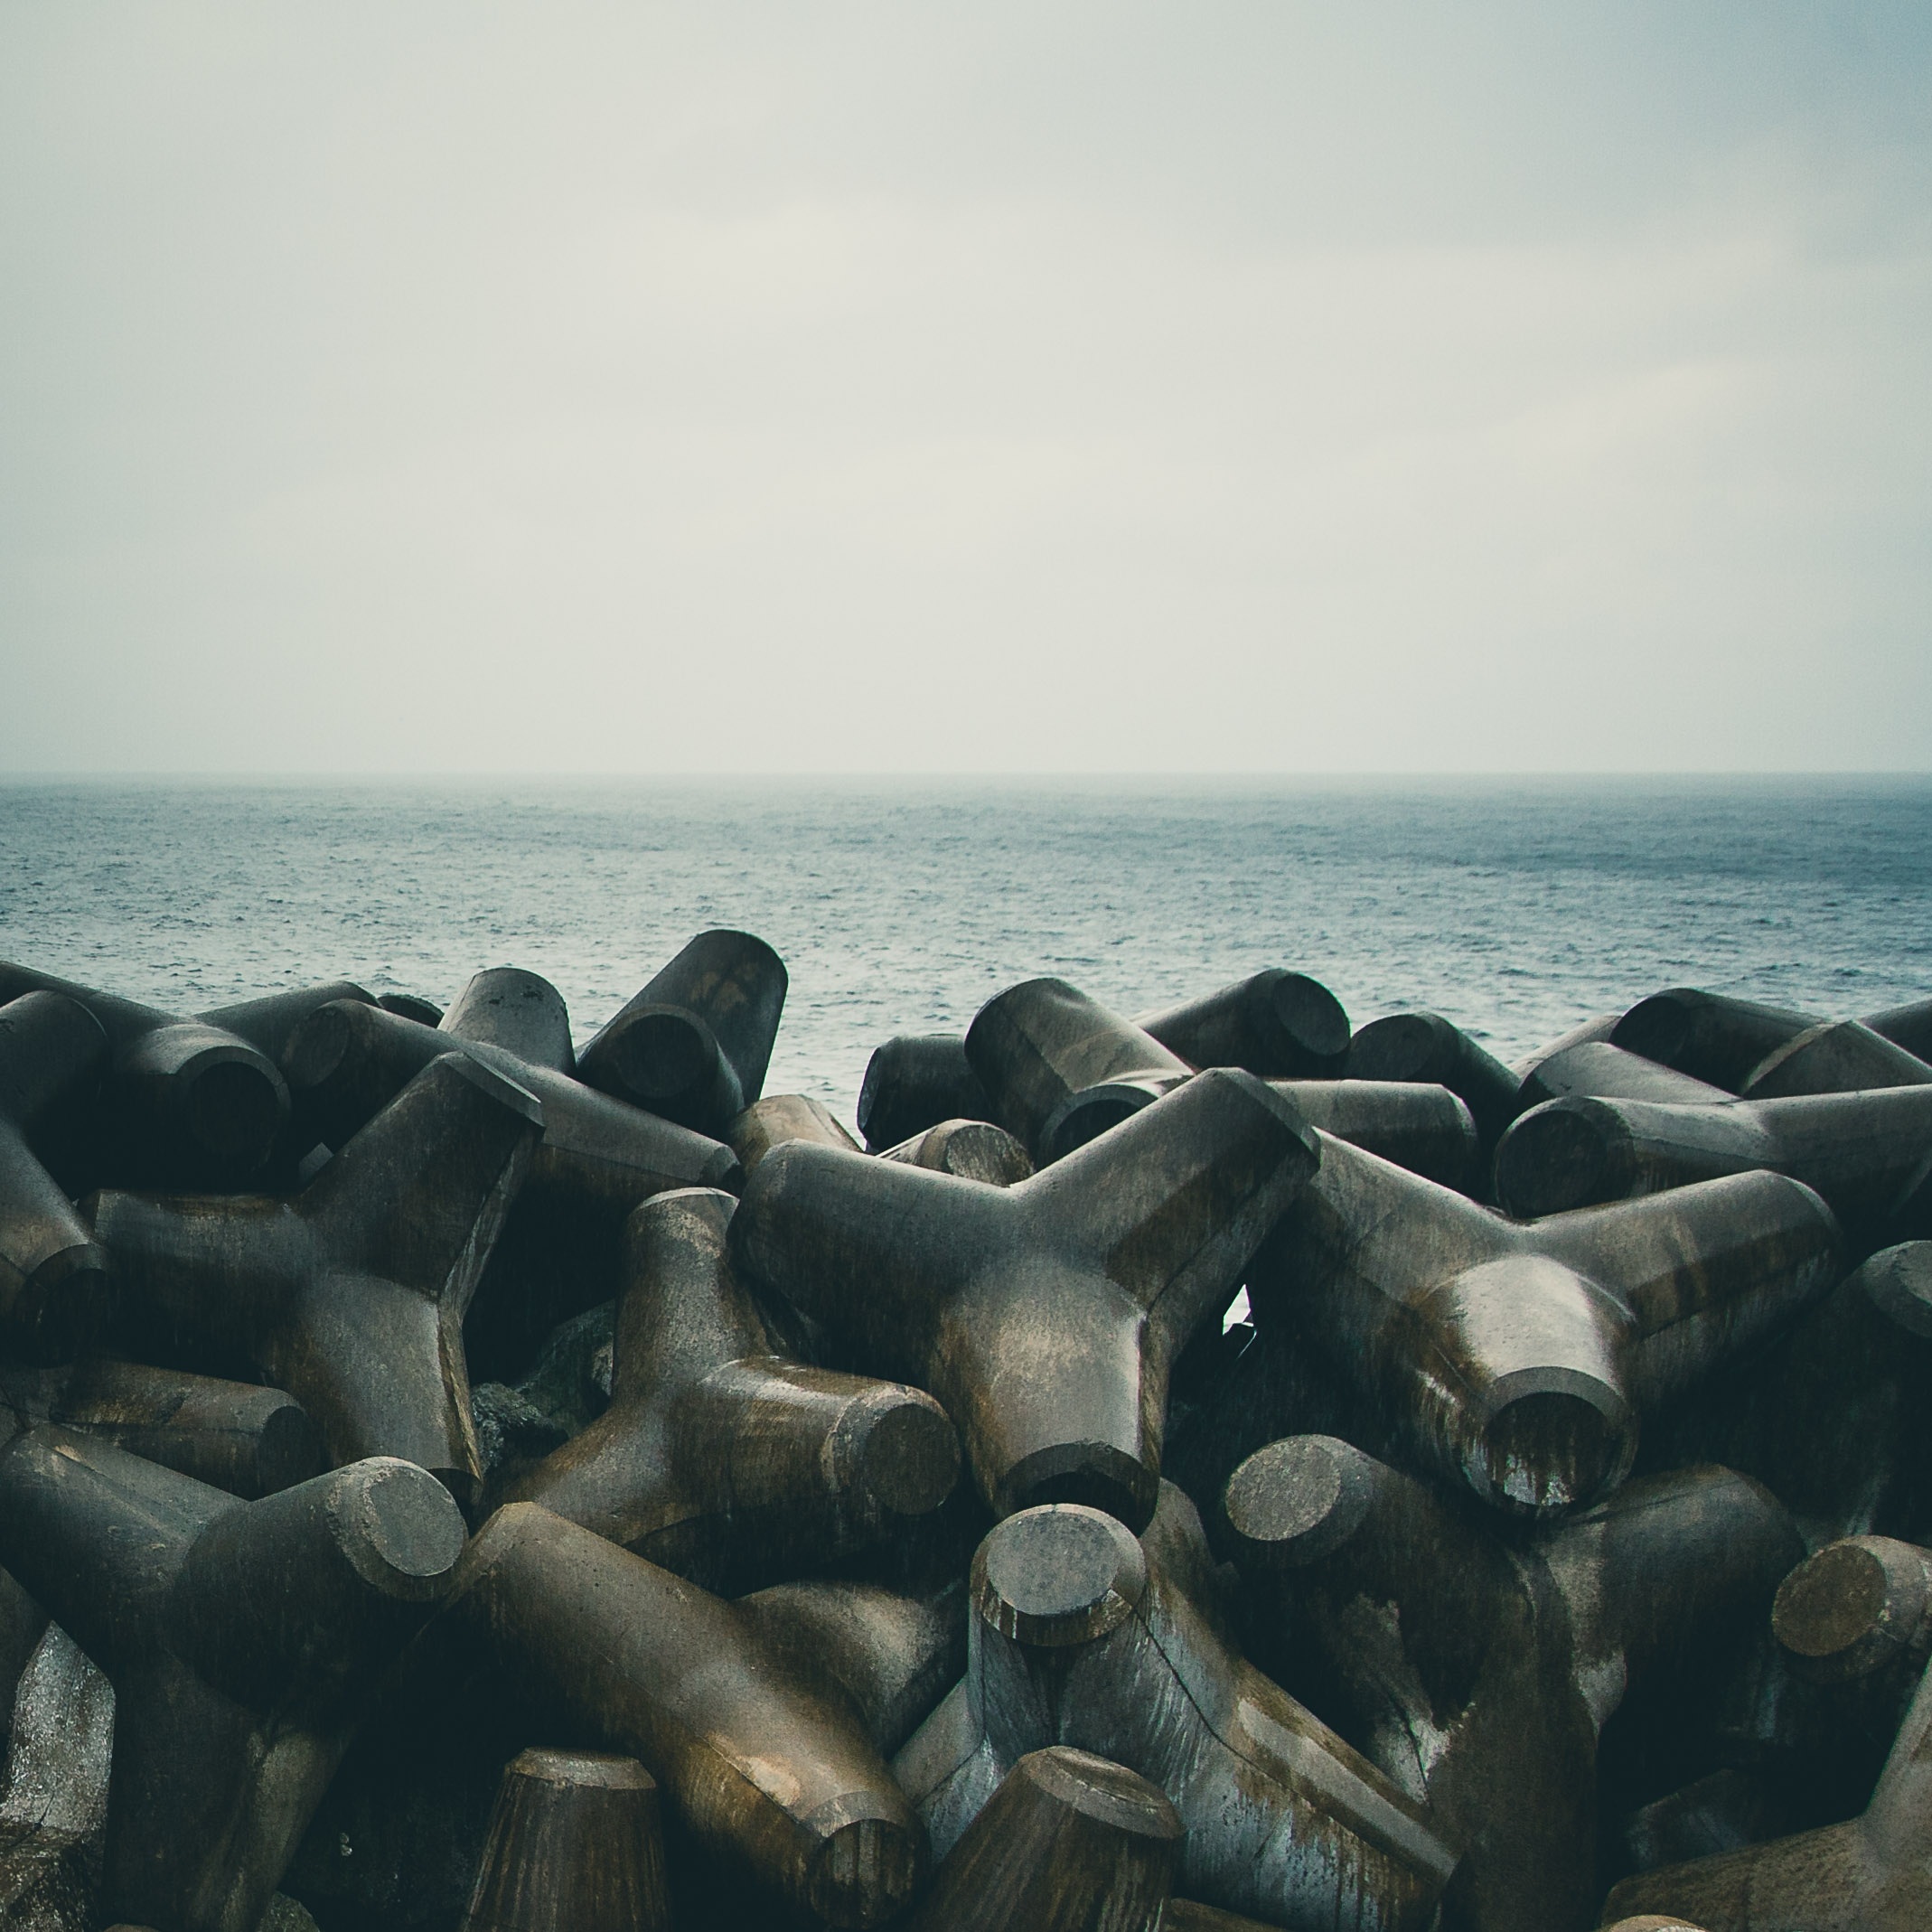
beach, sea, coast, water, sand, rock, ocean, horizon, sky, sunlight, shore, wave, seascape, seashore, material, body of water, rocks, breakwater, wind wave